Seacology

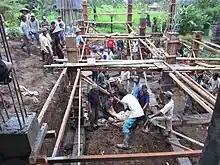
Seacology projects often involve machine-free labor, utilizing the strength and skills of the local community.

In 1992, Cox, his Swedish postdoctoral student Dr. Thomas Elmqvist, and their colleagues at the Swedish Society for Nature Conservation helped protect the lowland rainforest of Tafua on the opposite side of the island, which encountered the same problem. Prior to that, Murdock, who later subsequently became Seacology's President, suggested continuing their work by seeking out more villages with which they could exchange projects for marine and forest reserves. As demand among island villages grew, Bill Marré, a business consultant and executive coach who later became a member of the board of trustees and the Chairman's Advisory Council, suggested establishing a nonprofit organization to continue their work. He suggested the name "Seacology" to reflect the organization's focus on conservation both terrestrial and marine habitats in islands, and helped cofound the nonprofit in 1991, along with Cox and Murdock. Using his own funds, Marré paid the costs of starting the organization and covered its administrative costs for the first three years. Together with his assistant Rita Despain, Marré helped advertise Seacology by giving lectures at schools and universities, visiting other island nations, and writing articles about the work for the local media.